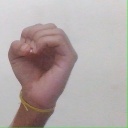
अक्षर: ऊ